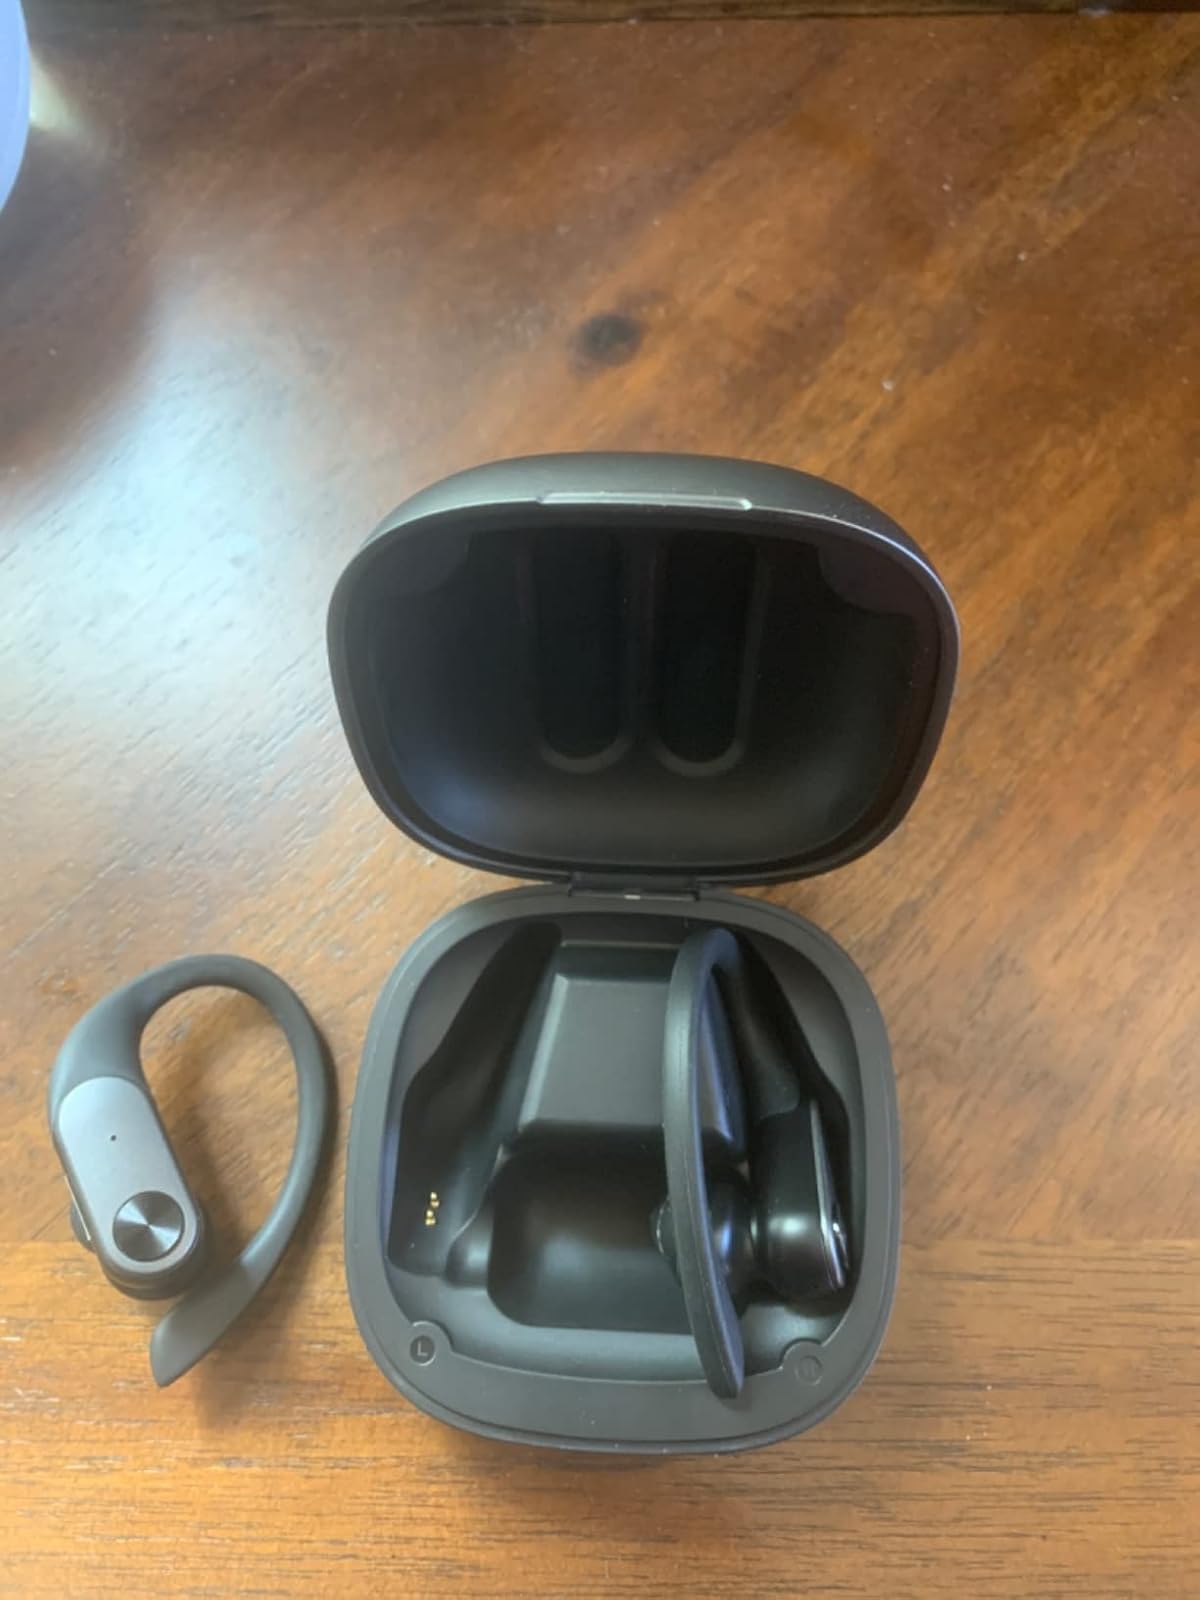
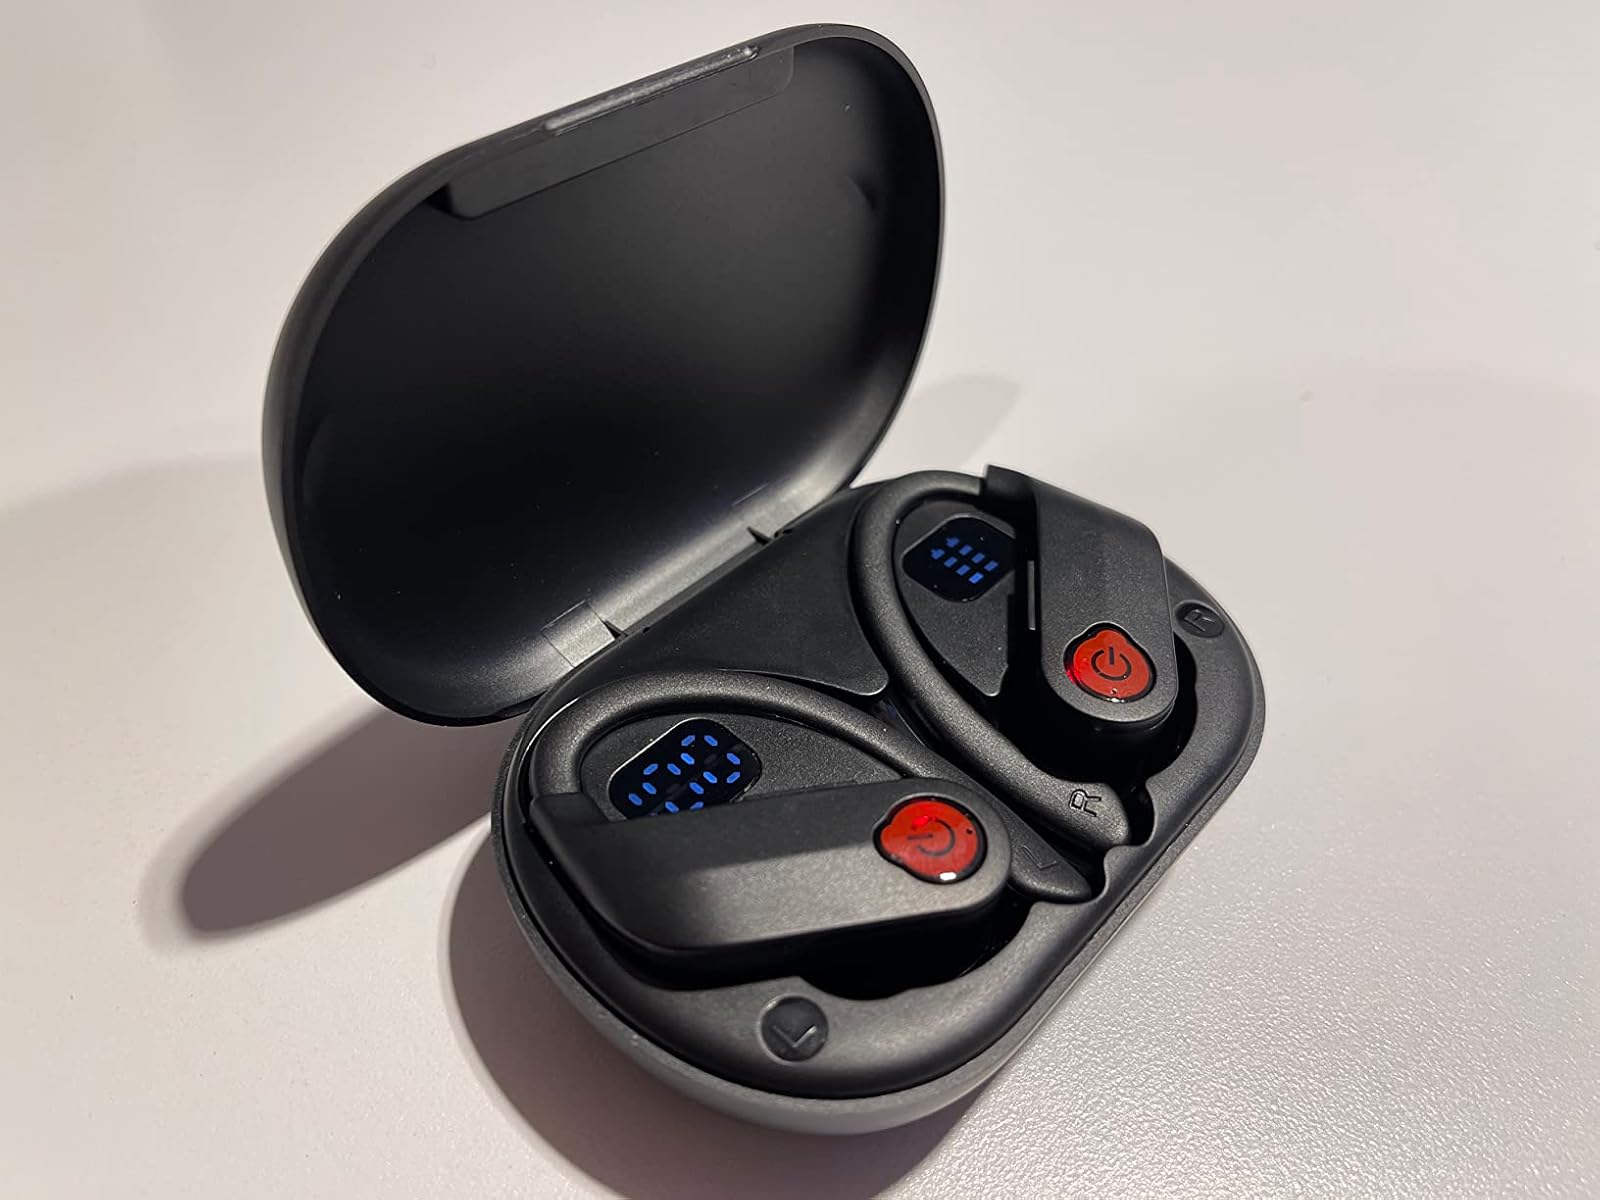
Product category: earbuds
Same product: no